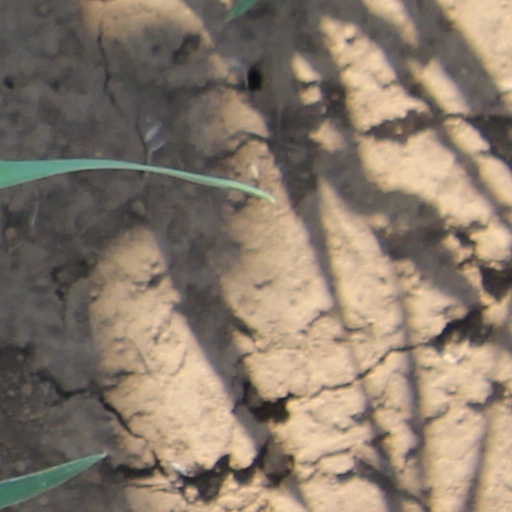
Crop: wheat